Étienne Mougeotte

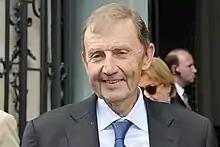
Mougeotte in 2009

Étienne Mougeotte (4 March 1940 – 7 October 2021) was a French journalist and media director. During his fifty-year career, he served as Vice-President of TF1 Group and was satellite director of TF1 from 1987 to 2007 alongside Patrick Le Lay. He directed the editorial staff at "Le Figaro" from 2008 to 2012 and was Director-General of Radio Classique from 2012 to 2018. From 2015 to 2020, he was President of , including the magazine "Valeurs actuelles".